Yoshihisa Maitani

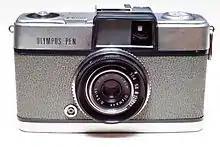
Olympus Pen (1959)

When he started with Olympus, the company sent him to the factory for two years to learn practical aspects of manufacturing before moving to the design department, when he noticed the cheapest camera Olympus sold was , nearly two months' salary, and he began working on a camera that would retail for no more than instead. Comparing enlargements from his prototype with the Leica IIIf, he was dissatisfied with the sharpness of the lens on the prototype and so he asked the Olympus optical team to design a "Tessar"-type lens that would equal the quality of the Leica; the resulting "D.Zuiko" was "really wonderful" but consumed his entire development budget. Using his factory experience, Maitani began cutting costs where he could and upon seeing the finished prototype, Sakurai approved production, but the factory manager refused, calling what would be sold as the Olympus Pen a "toy camera", so manufacturing of the half-frame camera was outsourced instead. At the time, most cameras were manufactured at a rate of a few hundred per month; Maitani set an optimistic production target of 5,000 per month, and the company was astonished to find the camera sold out so quickly.